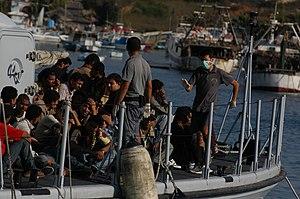
Le centre de premier secours et d'accueil de Lampedusa, ou centre de rétention de Lampedusa, est opérationnel depuis 1998, quand l'île italienne devient le principal point d'entrée en Europe des réfugiés africains. Prévu pour accueillir 850 personnes, il a servi à en emprisonner jusqu'à 48 000 simultanément, dans des conditions indignes qui ont valu à l'Italie une condamnation par la CEDH en 2011.